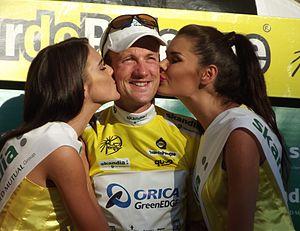
Pieter Weening est un coureur cycliste néerlandais, membre de l'équipe Trek-Segafredo.